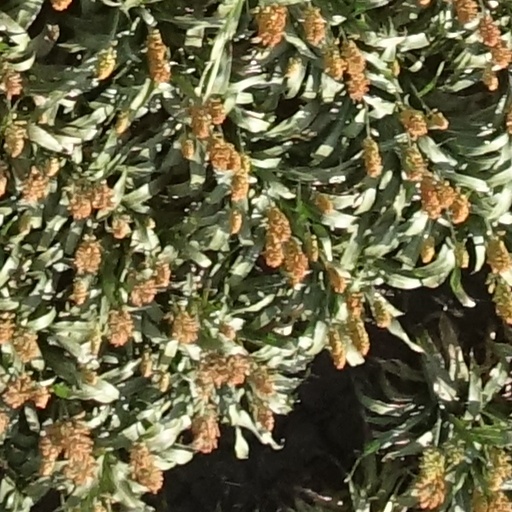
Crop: sorghum